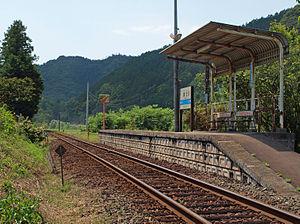
La gare de Matsuchi est une gare ferroviaire localisée dans la ville de Matsuno, dans la préfecture d'Ehime au Japon. La gare est exploitée par la JR Shikoku, sur la ligne Yodo.